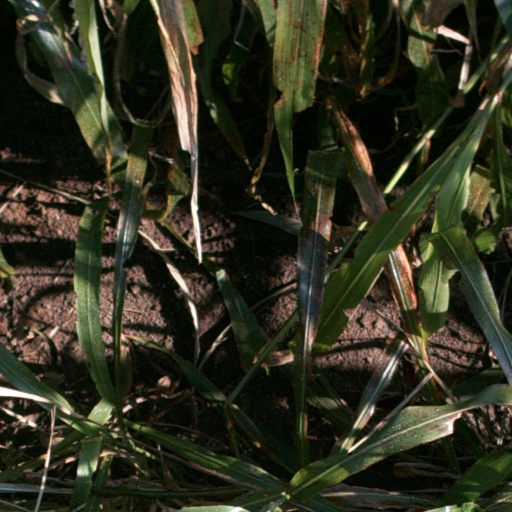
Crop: sorghum